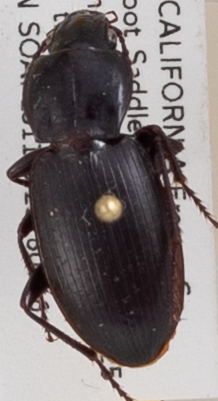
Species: Pterostichus ordinarius
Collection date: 2018-07-16
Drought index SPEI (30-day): -1.604
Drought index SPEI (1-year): -0.39
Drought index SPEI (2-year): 0.71